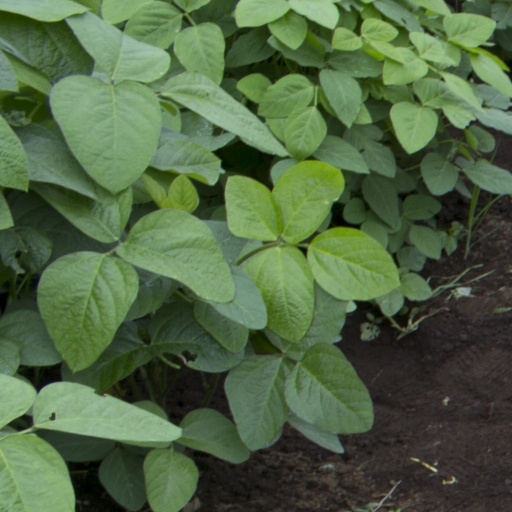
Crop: soybean